Korbinian Aigner

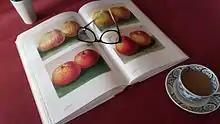
A reader enjoying the catalog of apple paintings by Korbinian Aigner. Published by Matthes & Seitz, Berlin 2013 . On view (bottom left) is number 600, the KZ 3 or Korbinian Apple.

His obsession with apples led to criticism from his superiors who called him "more of a pomologist than a priest". Many of the varieties he painted have since disappeared from cultivation.